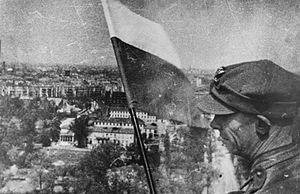
La bataille de Berlin constitue la dernière bataille terrestre de la Seconde Guerre mondiale en Europe. Lancée le 16 avril 1945 par les Soviétiques, elle s'achève le 2 mai 1945 par la reddition des derniers soldats allemands de la garnison de Berlin.
Le drapeau de la Pologne est l'un des symboles nationaux de la République de Pologne. Conformément à la loi du 31 janvier 1980 relative au blason, aux couleurs et à l'hymne de la République de la Pologne et aux sceaux nationaux, il s'agit d'un tissu rectangulaire paré des couleurs nationales arrangées en deux bandes horizontales de surface égale, la première blanche et la seconde rouge. Ces deux couleurs sont définies dans la Constitution polonaise comme les couleurs nationales. Deux versions du drapeau existent, avec ou sans les armoiries de la Pologne au milieu de la bande blanche. La version défacée, avec les armoiries, est réservée par la loi aux usages officiels à l'étranger ou en mer. L'enseigne navale est quant à elle un drapeau similaire avec une échancrure au milieu à l'extrémité droite.
Kazimierz Otap est un soldat de la 1ʳᵉ division d'infanterie polonaise.
Les forces armées polonaises ou forces armées de la République de Pologne constituent l'armée de la République de Pologne. Elle font partie des forces armées de l'OTAN depuis 1999 et des forces armées de l'Union Européenne depuis 2004.